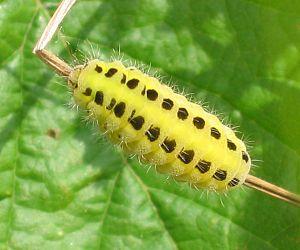
Zygène de la spirée Lietuvių: Vingiorykštinis marguolis
Zygaena filipendulae, la Zygène de la filipendule, Zygène de la spirée, Zygène du pied-de-poule, Zygène des lotiers ou Sphinx bélier est une espèce de lépidoptères de la famille des Zygaenidae et de la sous-famille des Zygaeninae.